Western Thrace

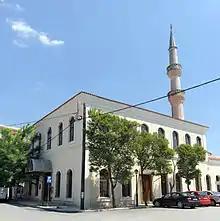
Eski Mosque in Komotini

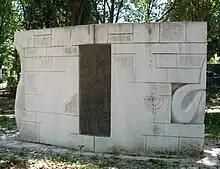
Holocaust Memorial

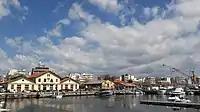
The port of Alexandroupolis

It is estimated that two-thirds (67%) of the population are Orthodox Christian Greeks while about a third (33%) are part of the recognized Muslim minority of Greece.